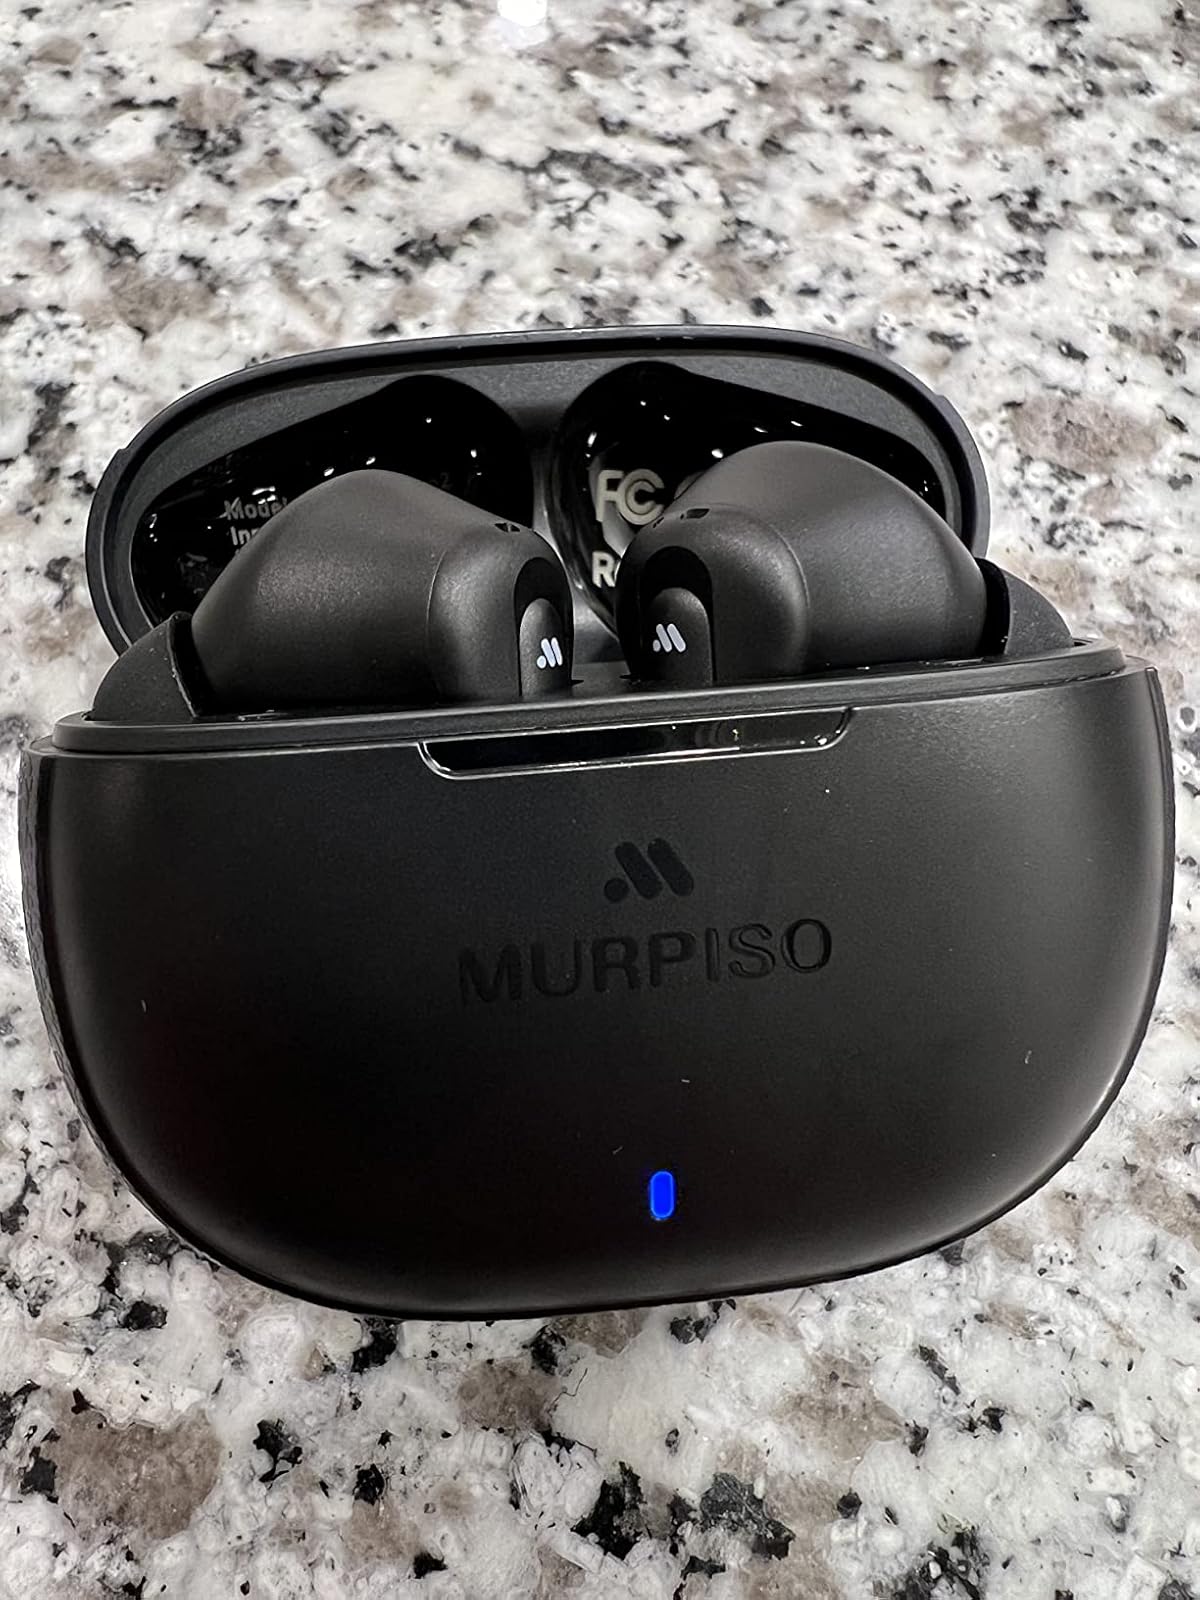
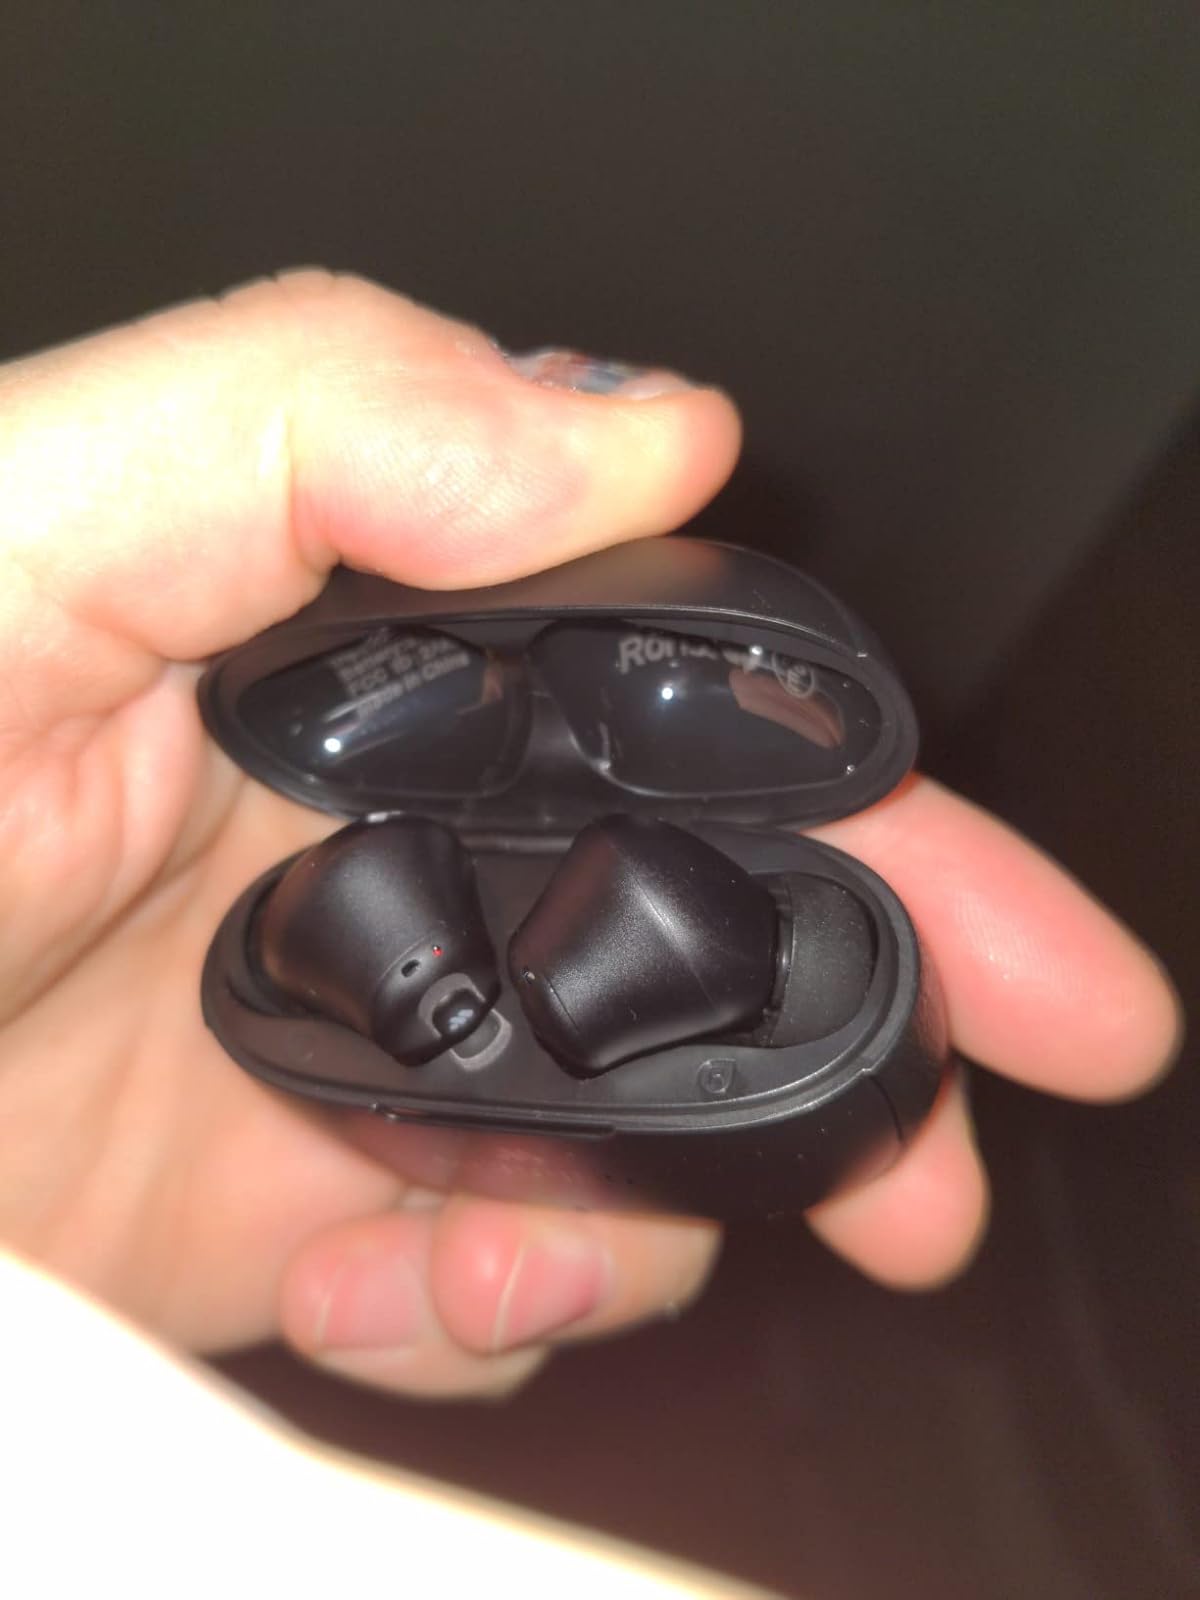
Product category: earbuds
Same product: yes